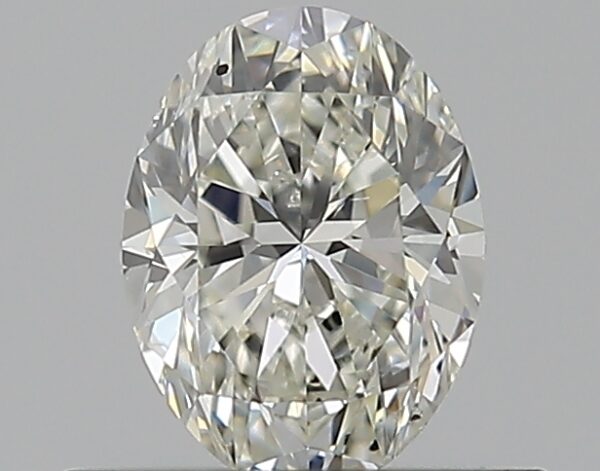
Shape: oval
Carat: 0.51
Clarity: SI2
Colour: J
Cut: GD
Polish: EX
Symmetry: VG
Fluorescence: ST
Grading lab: GIA
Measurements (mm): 5.83 x 4.4 x 2.94